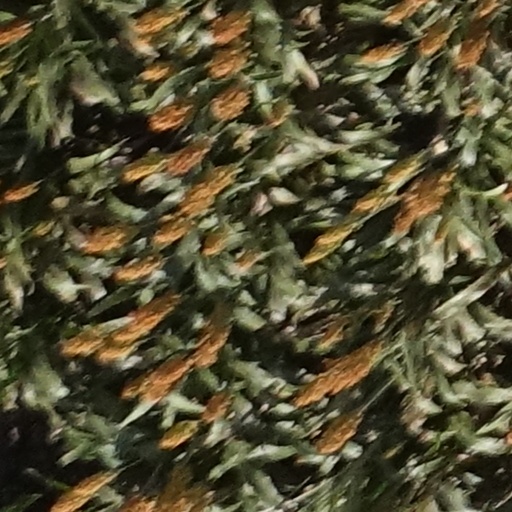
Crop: sorghum